Abram L. Sachar

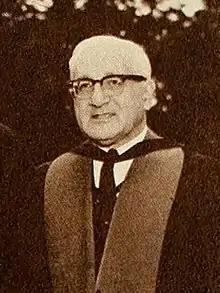
Abram L. Sachar in 1961

Abram Leon Sachar (February 15, 1899 – July 24, 1993) was an American historian and founding president of Brandeis University.